John Taylor (manufacturer)

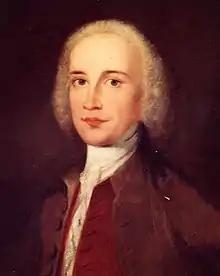
Portrait by unknown artist

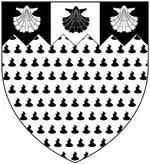
Arms of Taylor: "Argent guttée-de-poix, on a chief indented sable a pale between two escallops of the first charged with an escallop of the second"

John Taylor (1711–1775) of Bordesley Hall near Birmingham (then a small town in Warwickshire), was an English manufacturer and banker. He served as High Sheriff of Warwickshire in 1756–57.